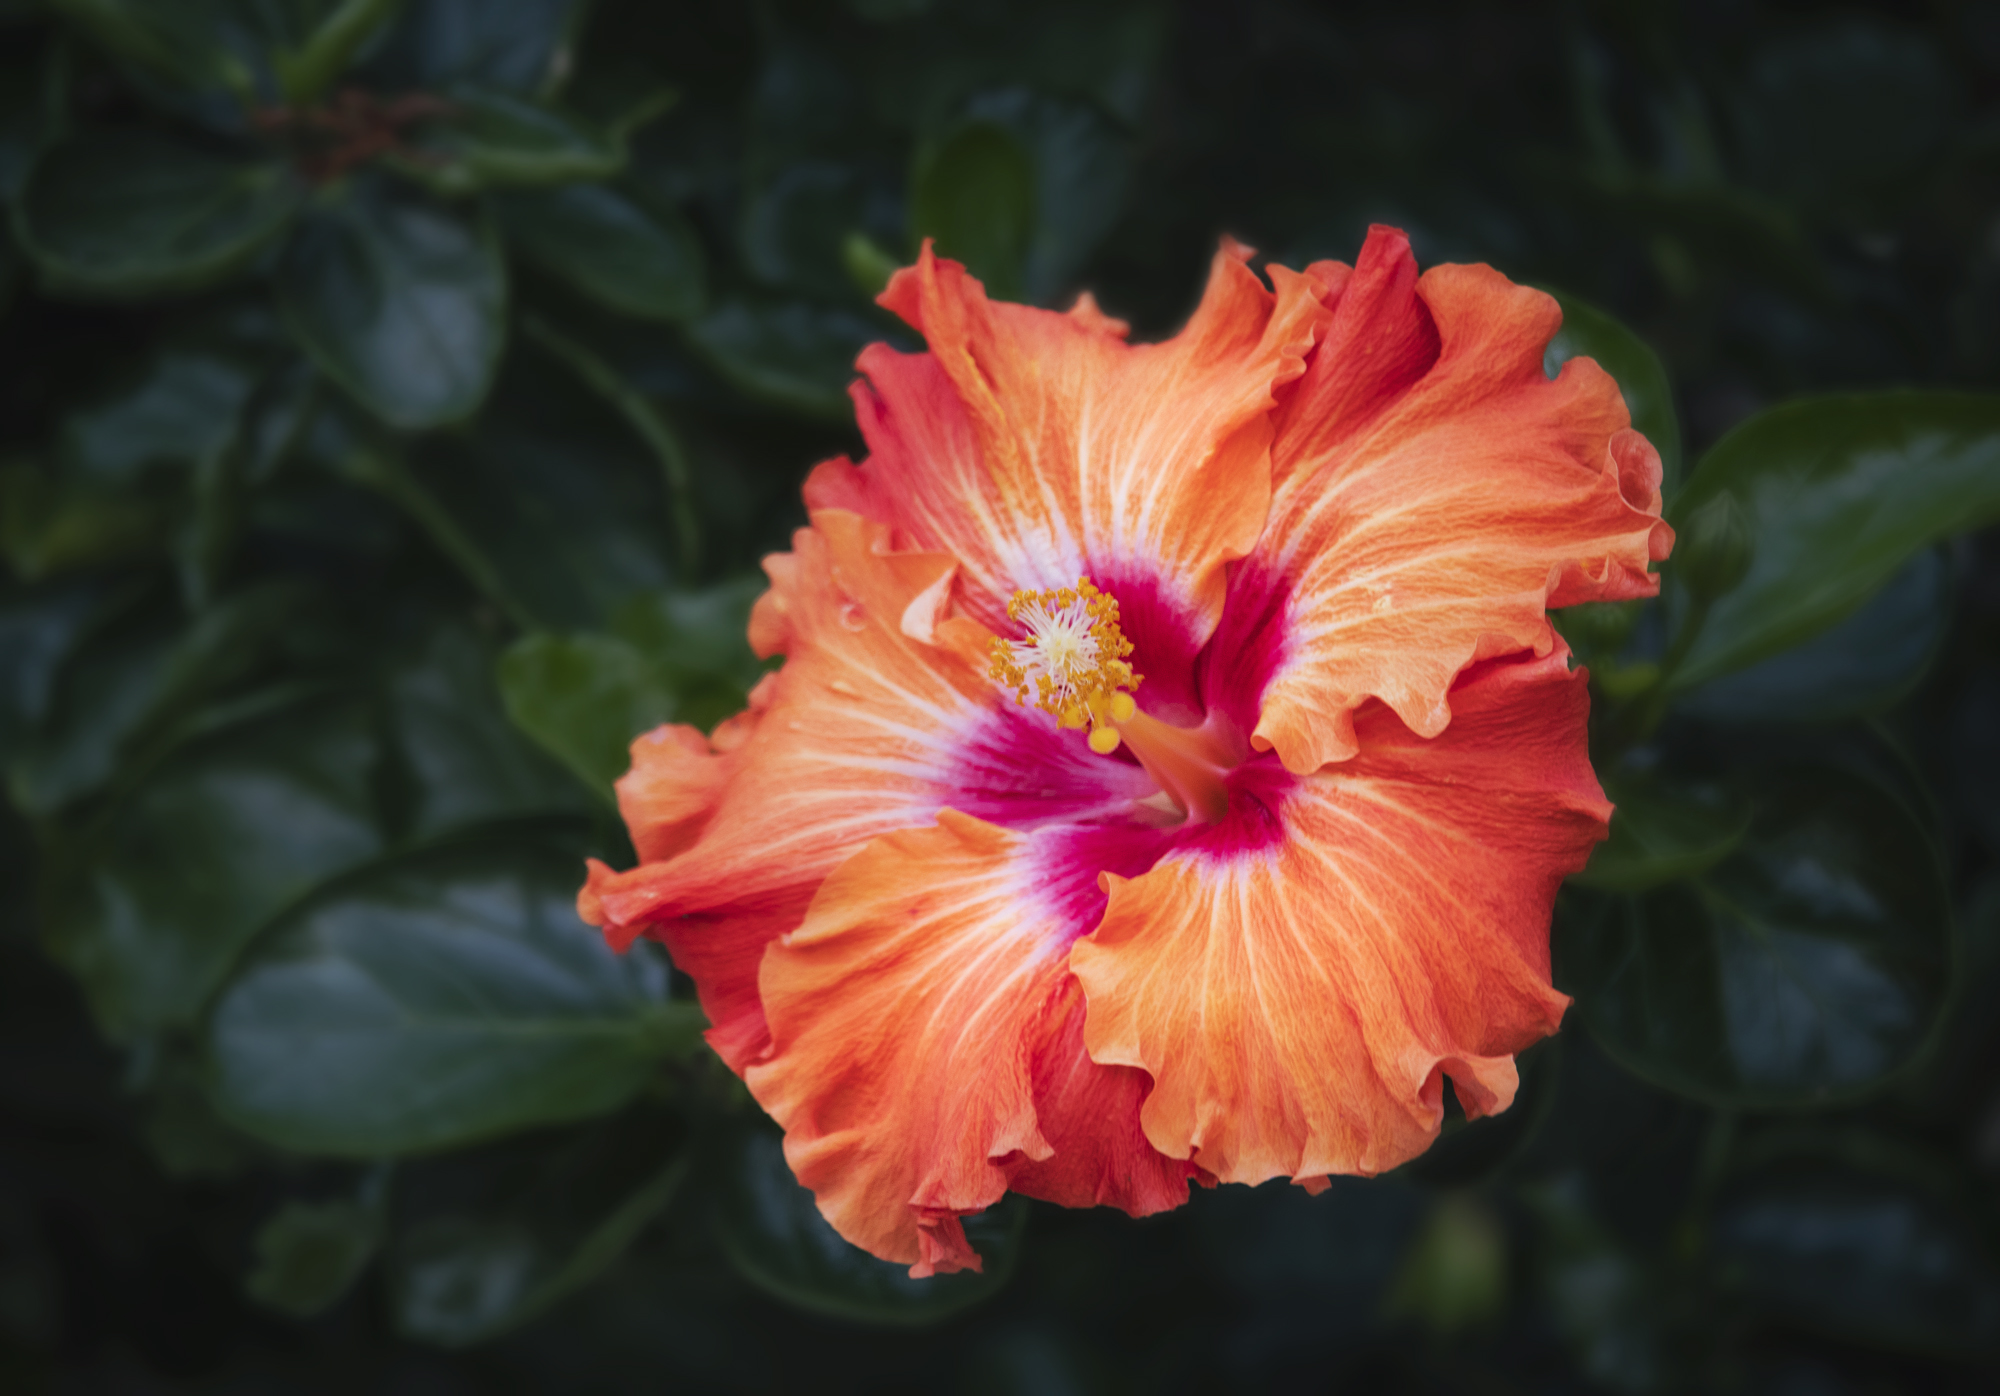
hibiscus flower, flower, plant, Hawaiian hibiscus, chinese hibiscus, petal, herbaceous plant, terrestrial plant, annual plant, close up, peach, flowering plant, macro photography, pollen, wildflower, malvales, china rose, magenta, plant stem, mallow family, art, four o clock family, coquelicot, rose order